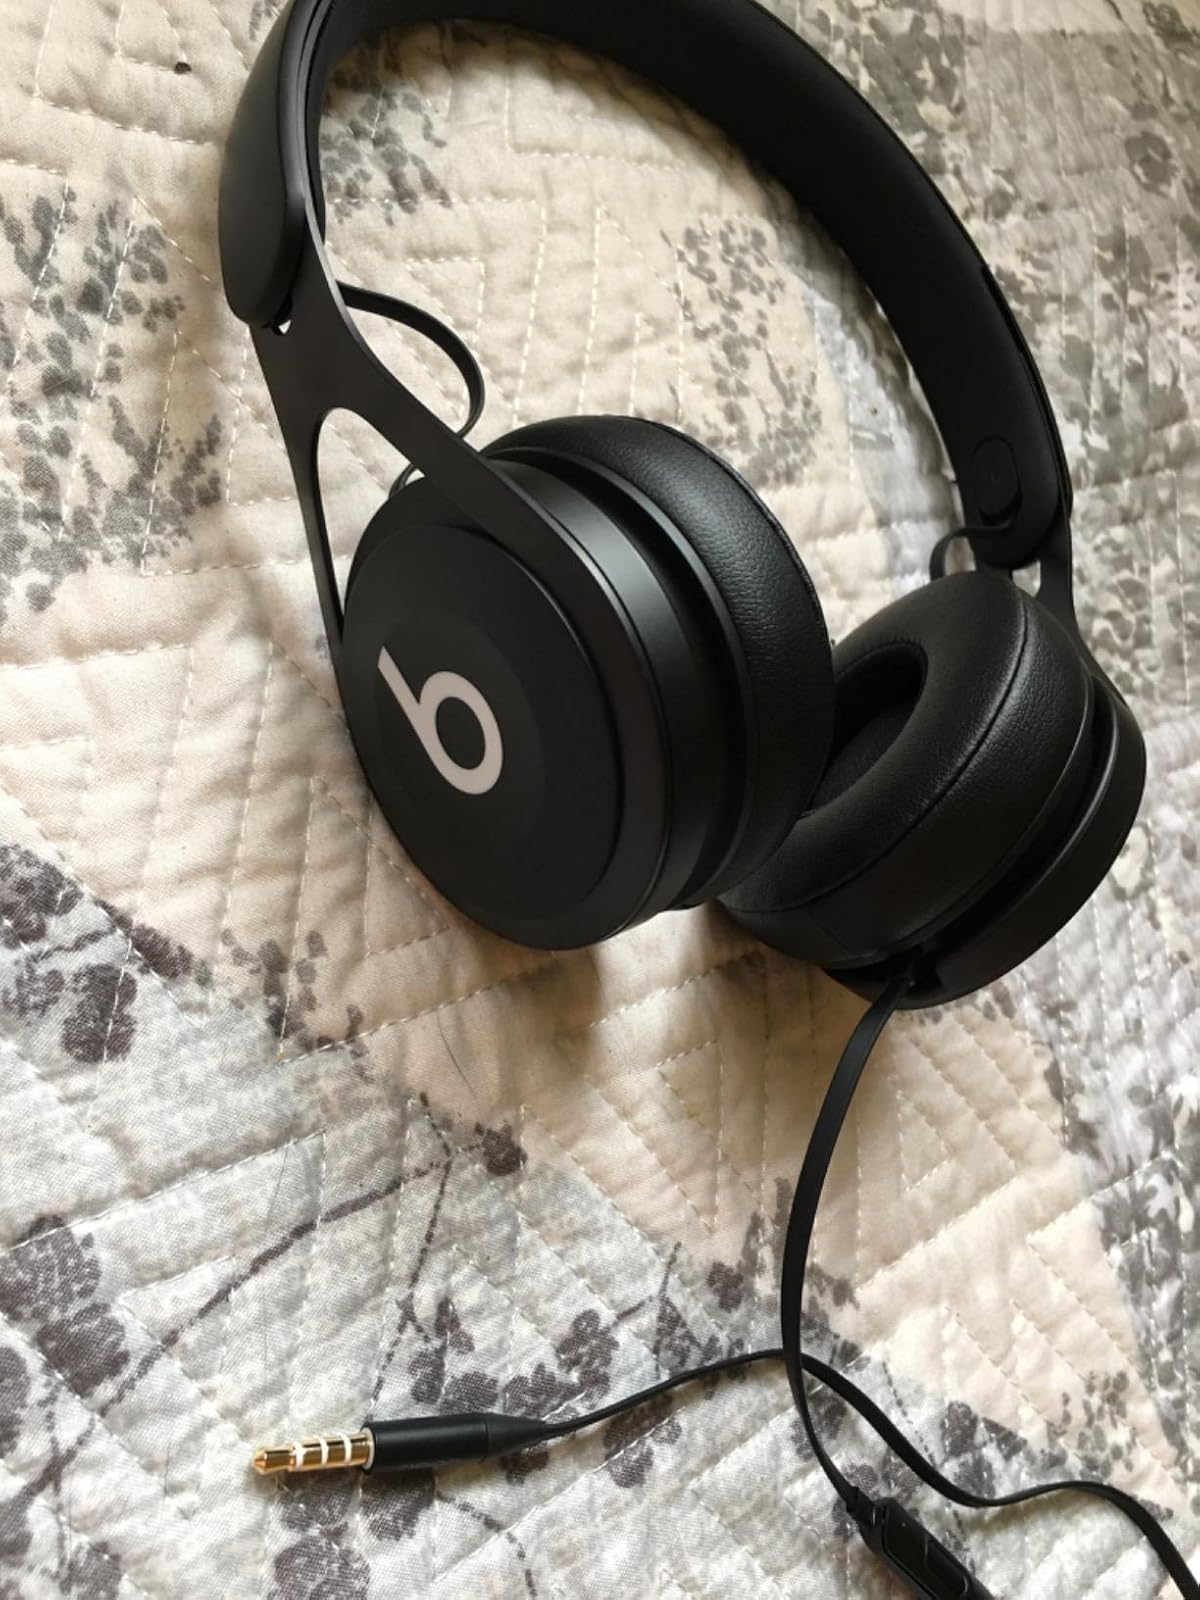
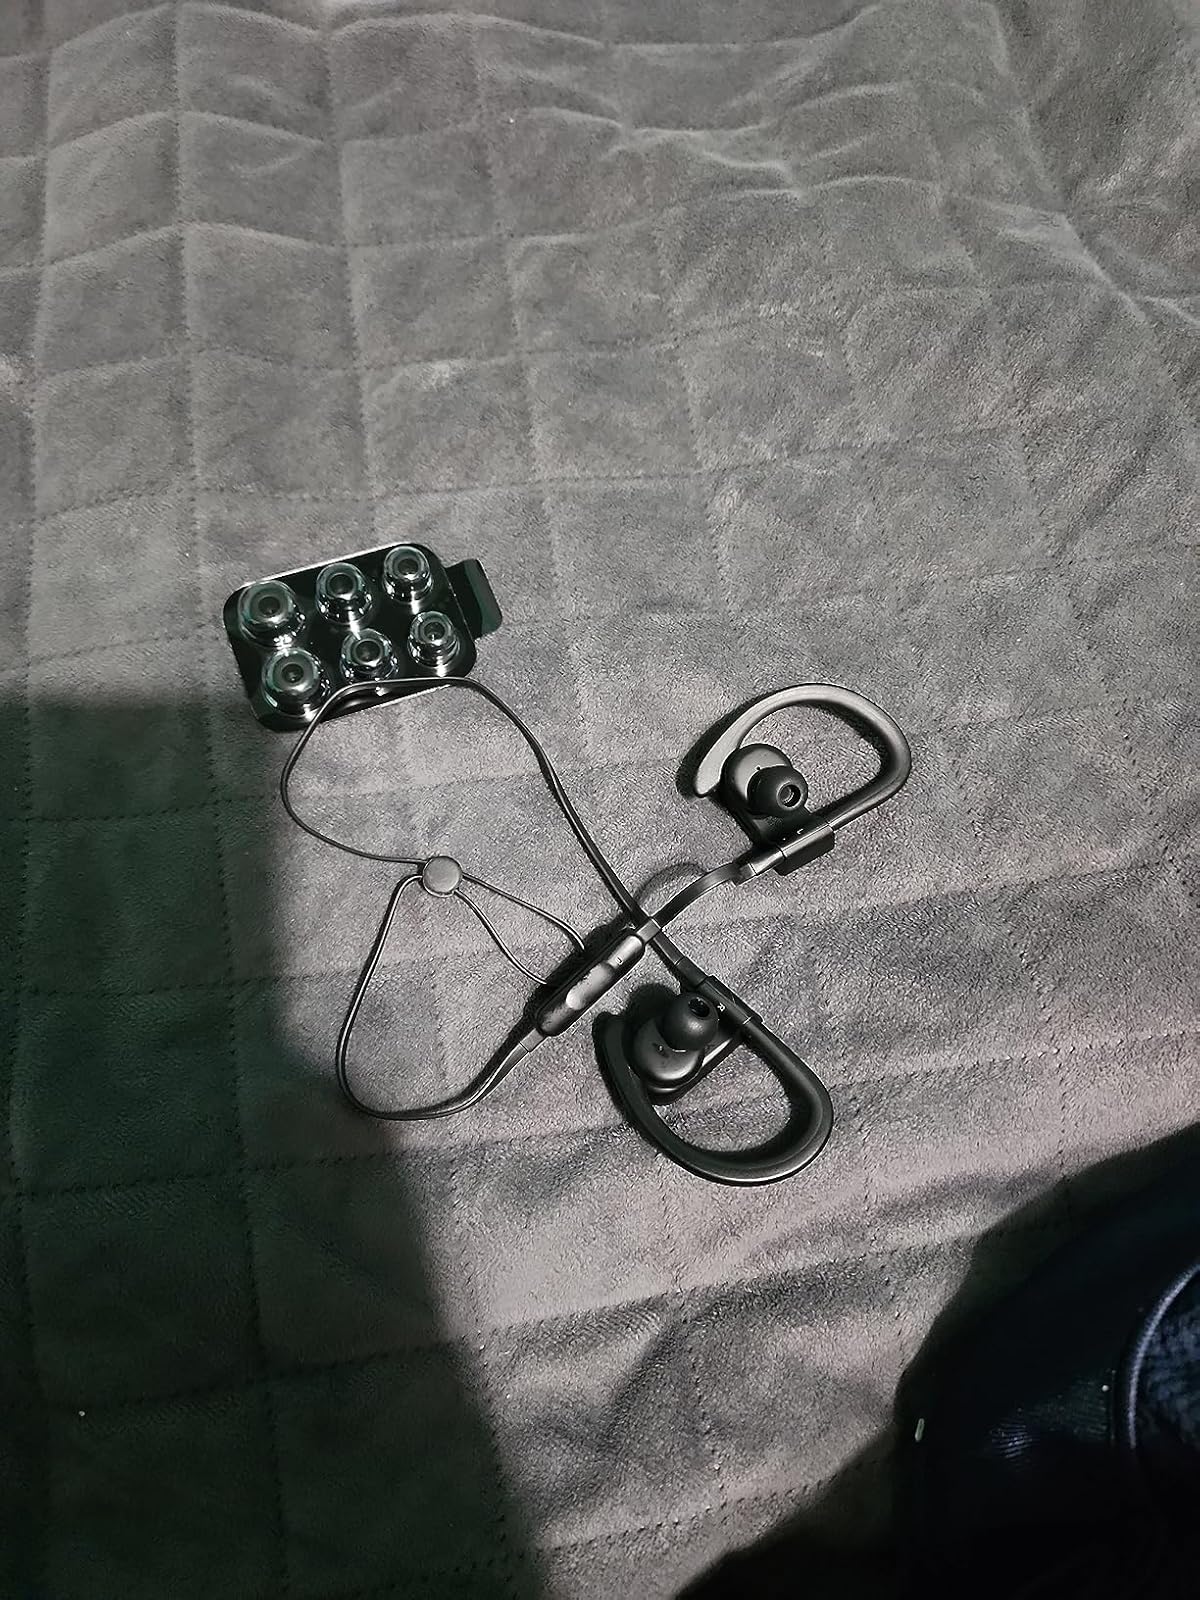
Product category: headphones
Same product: no